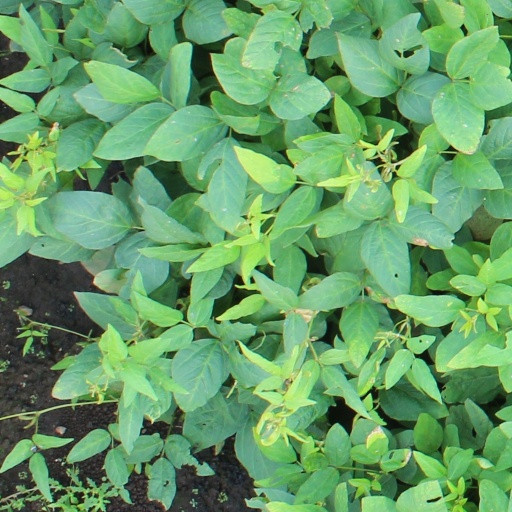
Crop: soybean